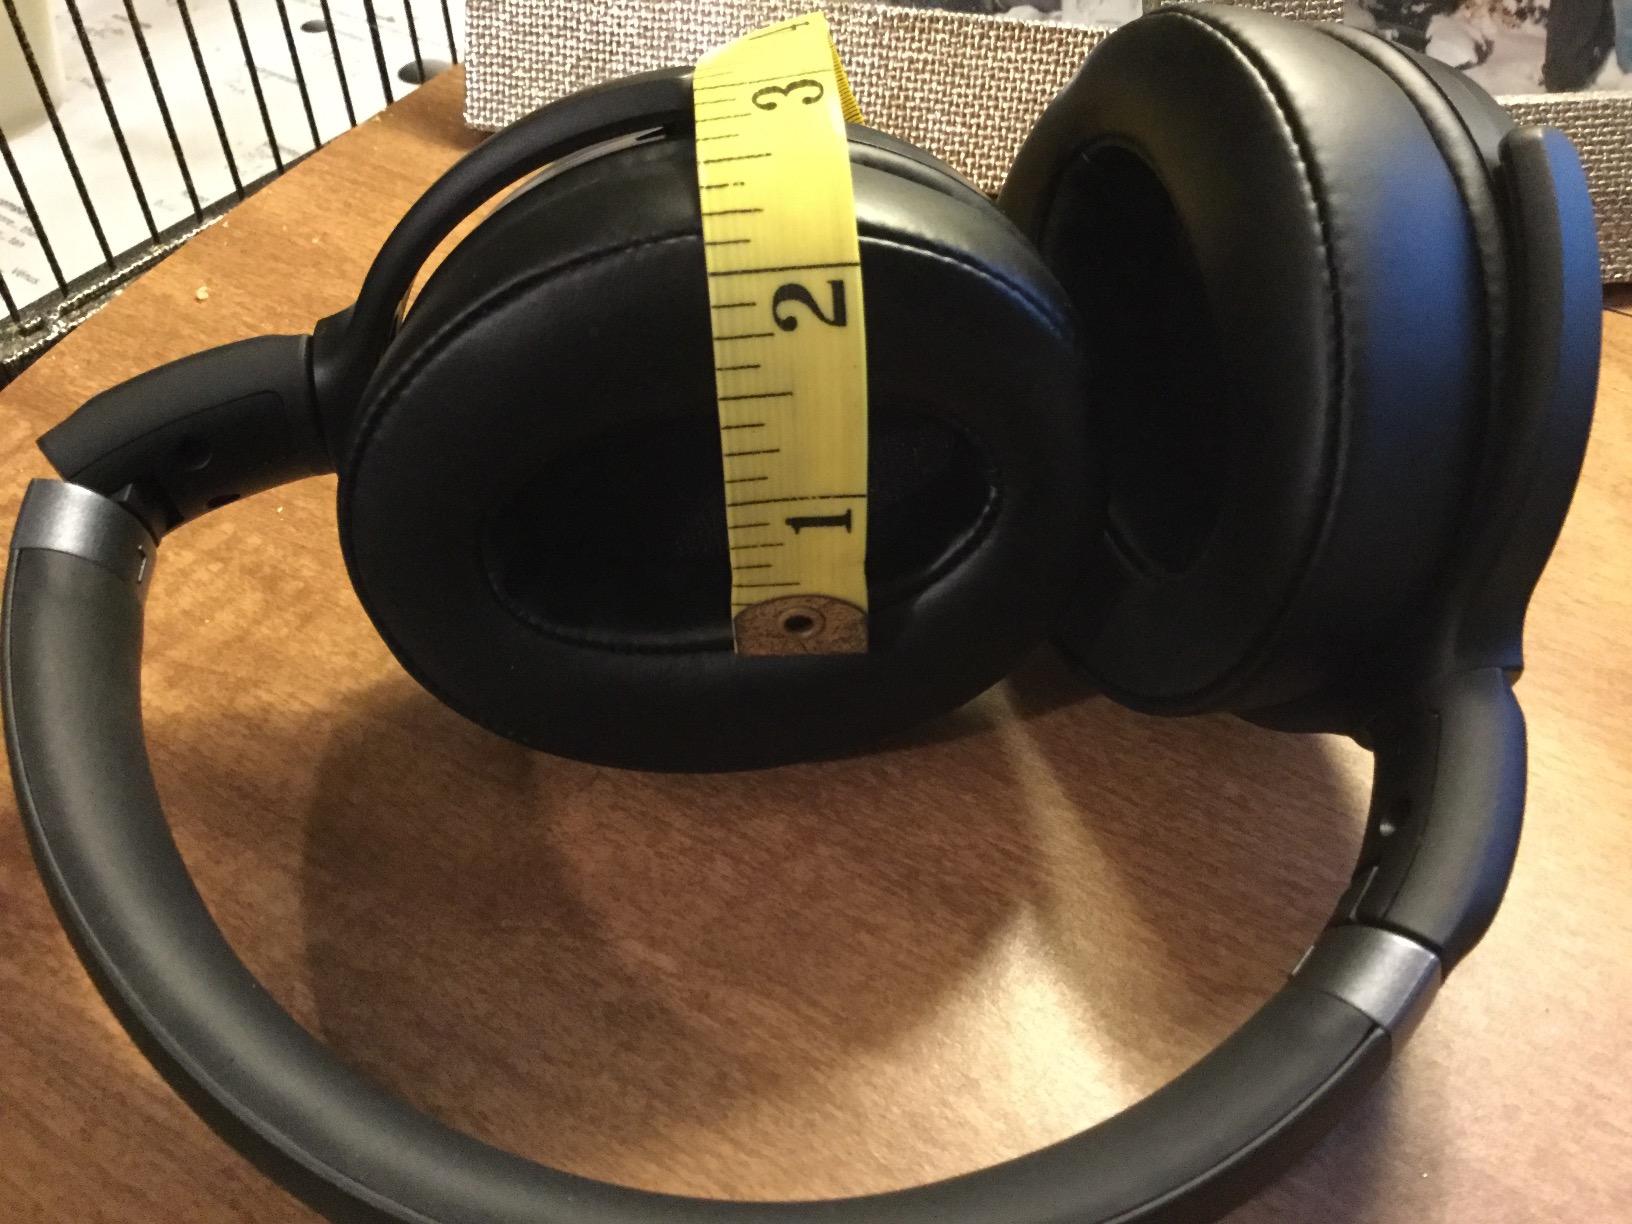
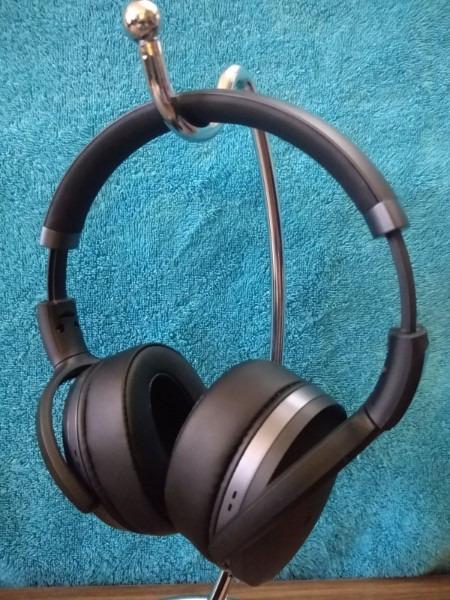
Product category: headphones
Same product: yes